Epsom, New Zealand

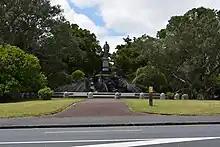
Campbell Memorial Fountain and Statue

The Epsom area is primarily formed by volcanic soil modified into agricultural pasture, lying on top of Waitemata Group sandstone. Tītīkōpuke / Mount Saint John and Maungakiekie / One Tree Hill are the oldest of the Epsom area volcanoes, which are estimated to have erupted approximately 75,000 years and 67,000 years ago respectively. Te Tātua a Riukiuta / Three Kings last erupted an estimated 31,000 years ago. The youngest volcano in the Epsom area is Maungawhau / Mount Eden, which is estimated to have last erupted 28,000 years ago. To the southeast of Maungawhau / Mount Eden was Te Pou Hawaiki, a small scoria cone located at the modern-day site of the Auckland College of Education, which was quarried away. While there is no known estimate for how old Te Pou Hawaiki is, it is known to have erupted earlier than Maungawhau / Mount Eden.